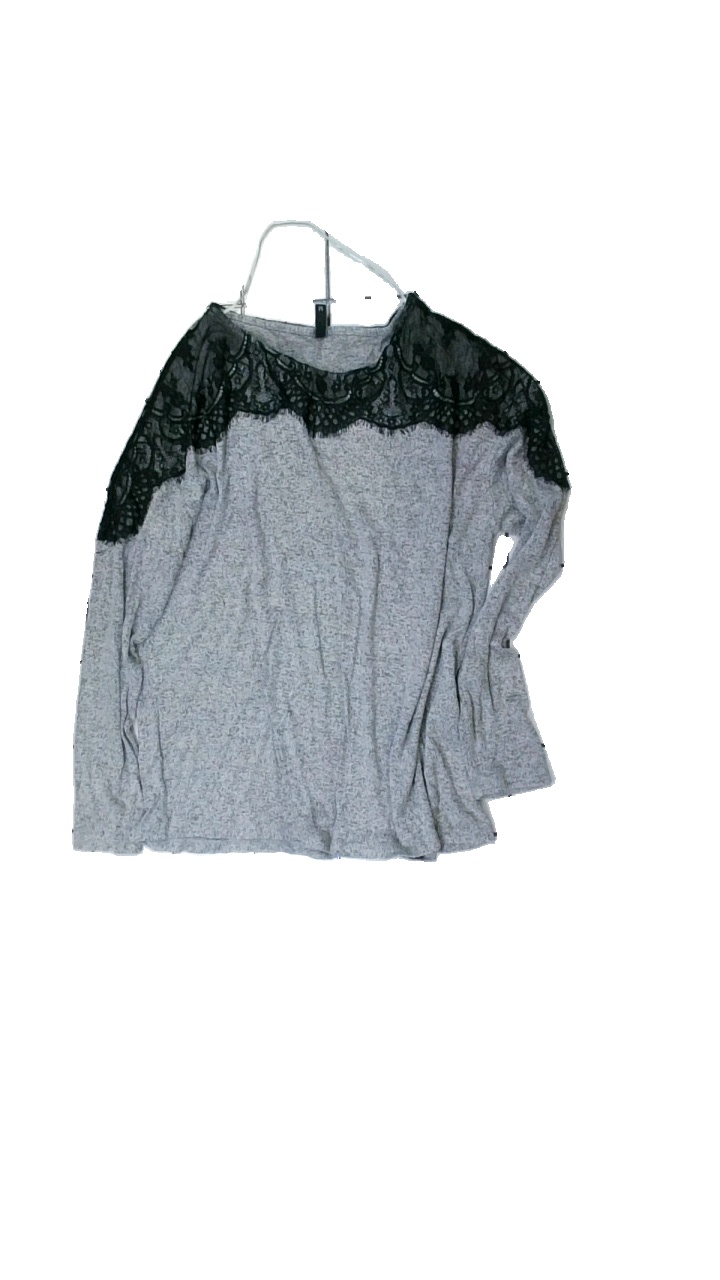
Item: Sweater (Ladies)
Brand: Pure Instinct
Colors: Black, Grey
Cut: Regular, C-collar
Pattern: Lace
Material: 100% viscose
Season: All
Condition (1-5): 2
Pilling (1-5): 4
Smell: Minor
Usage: Reuse
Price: <50